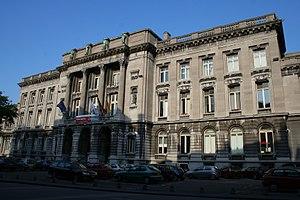
La place du Vingt-Août est une artère liégeoise qui relie la place Cockerill au quai van Hoegaerden et au quai Roosevelt.
Voici la liste commentée des sculptures qui ornent la ville belge de Liège, classées par quartier.
L'université de Liège ou en abrégé ULiège, est une université publique et pluraliste belge située à Liège. Fondée en 1817 dans les bâtiments de l'ancien collège jésuite, l'université comporte aujourd'hui onze facultés. Par ordre de création : Philosophie et Lettres, Droit - Science politique & criminologie, Sciences, Médecine, Sciences appliquées, Médecine vétérinaire, Psychologie et Sciences de l'éducation, Gembloux Agro-Bio Tech - Faculté d'agronomie, Architecture, Sciences sociales et une école d'économie-gestion. Elle offre des formations de premier, deuxième et troisième cycles.